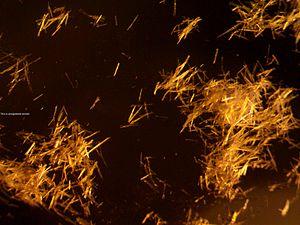
Le fulminate d'argent, de formule générale Ag, est un explosif employé dans certaines amorces et détonateurs.